MS Sea Diamond

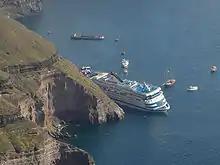
Attempts to prevent the stricken cruise ship from sinking

On 5 April 2007, at around 16:00 EEST (13:00 UTC) the ship ran aground on a well-marked volcanic reef east of Nea Kameni, within the caldera of the Greek island of Santorini, began taking on water, and listed up to 12 degrees to starboard before her watertight doors were reportedly closed (a report which was later refuted when the wreck was examined). The 1,153 passengers, mostly Americans and 60 Canadians, were initially all reported to be safely evacuated in three-and-a-half hours, with four injuries. Some passengers, including a group of 77 students from Paisley Magnet School in North Carolina, were evacuated from the car ramp through the former car deck onto boats, but some passengers had to climb down rope ladders from the higher decks. The ship was towed off the rocks, and her list stabilized. Later, it was reported that two French passengers were missing.